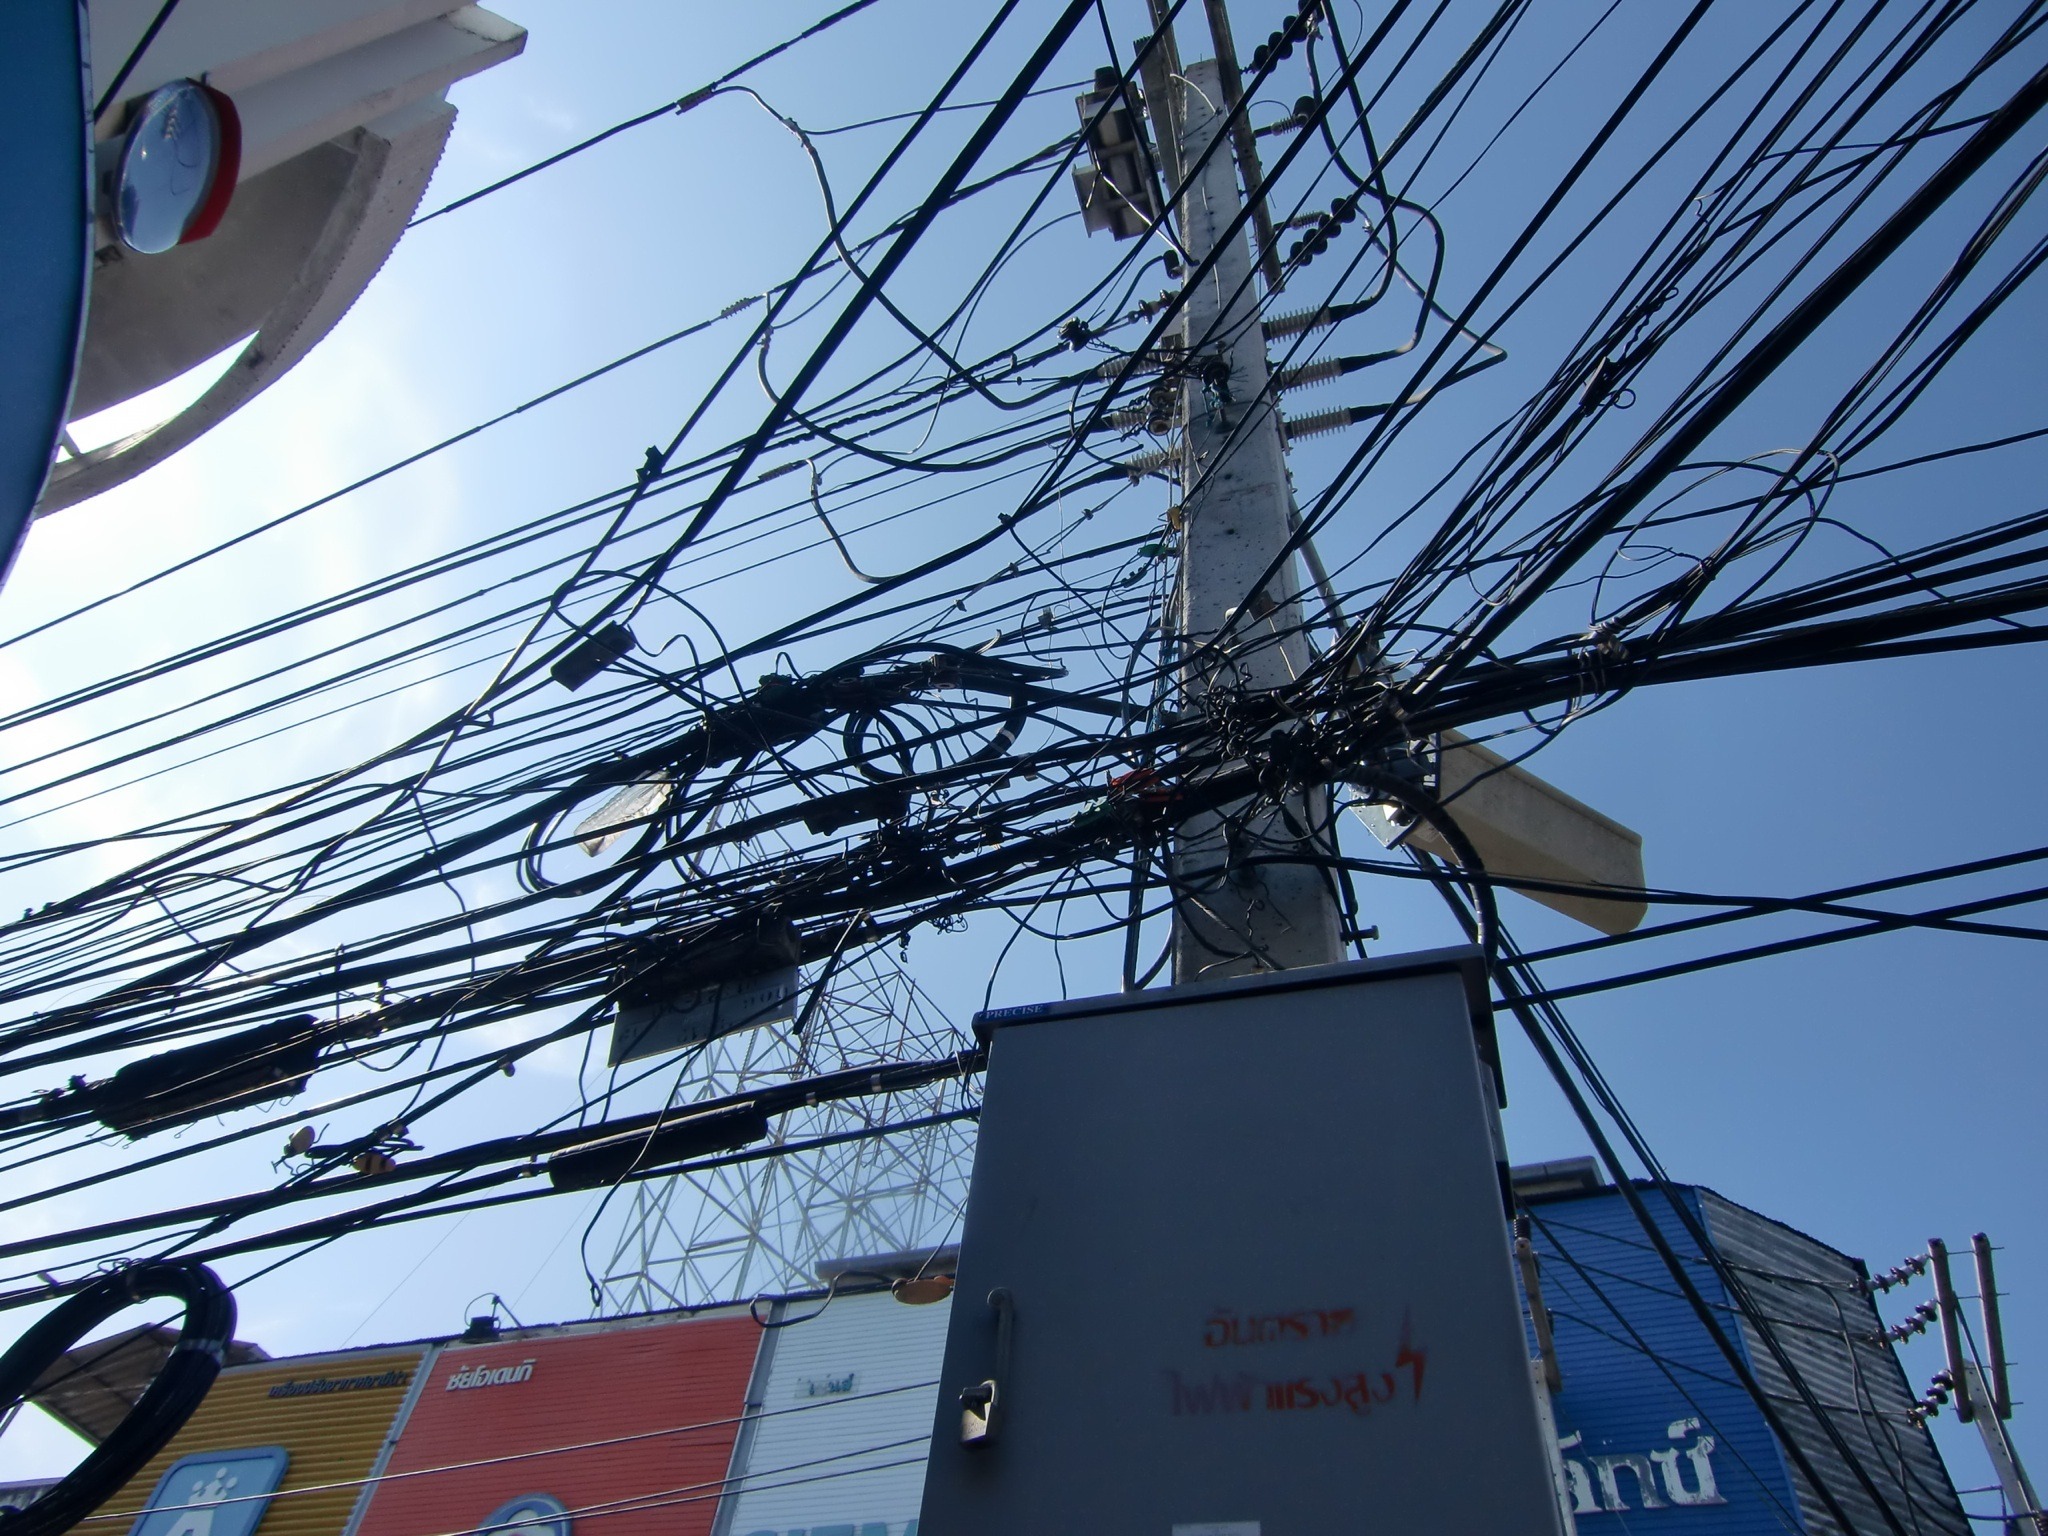
architecture, sky, wind, skyscraper, vehicle, tower, power line, mast, blue, electricity, energy, current, sail, strommast, power poles, urban area, electrical supply